Omak, Washington

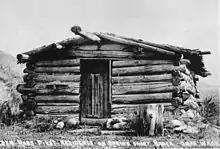
Ben Ross' cabin

In response, a treaty stating that an Indian reservation would be formed on some of the disputed land while the European-Americans would own the remaining land was signed. The Indian land was later reduced to about . Colville Indian Reservation was developed around 1872 during the Presidency of Ulysses S. Grant. In 1887, the Confederated Tribes of the Colville Reservation, a federally recognized tribe, was formed by executive order from 12 individual bands as per the General Allotment Act of 1887. The federal government decided to move Colville Indian Reservation's location west of Columbia River, reducing its area to . It would continue to be reduced for the next 60 years.